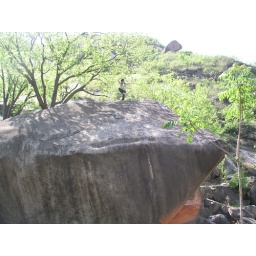
My legs were black and blue for climbing upon the rock!